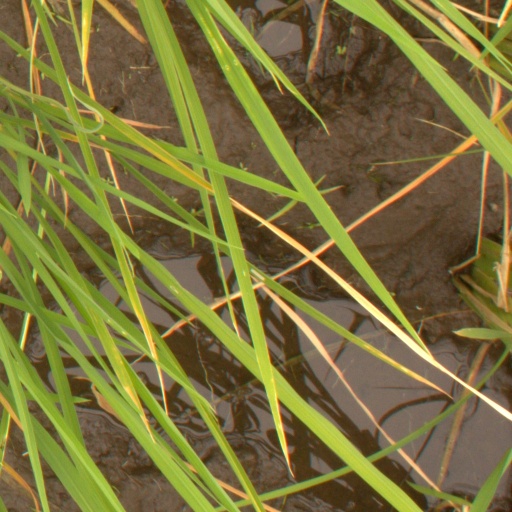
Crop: rice